South Third Street Historic District (Chipley, Florida)

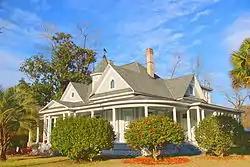
Queen Anne home on Third St, built circa 1897

The South 3rd Street Historic District is a U.S. historic district (designated as such on February 21, 1989) located in Chipley, Florida. The district is on South 3rd Street between Jackson Avenue (Highway 90) and South Boulevard. It contains 13 historic buildings, many of which are of the Queen Anne Victorian style.